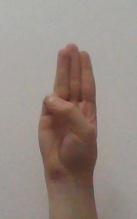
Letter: thaa